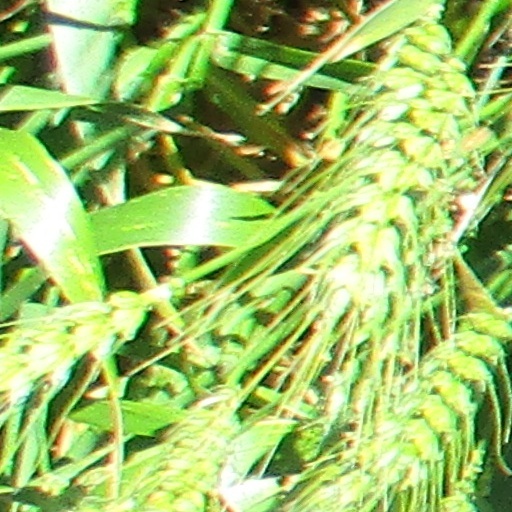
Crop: wheat